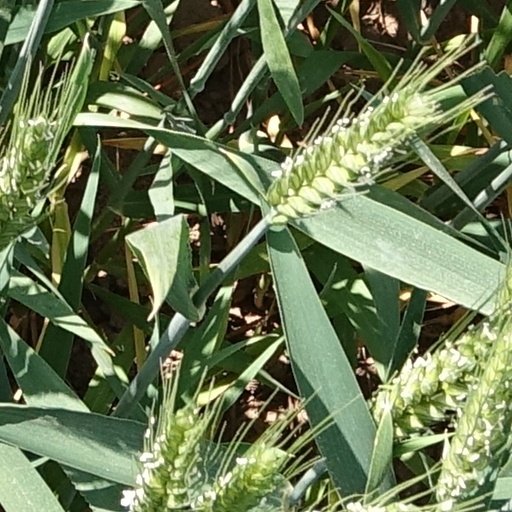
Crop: wheat